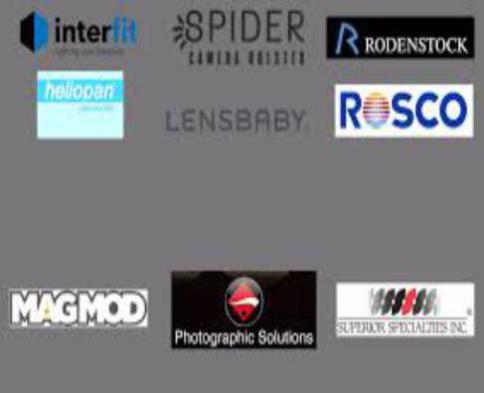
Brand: lensbaby
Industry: Electronic